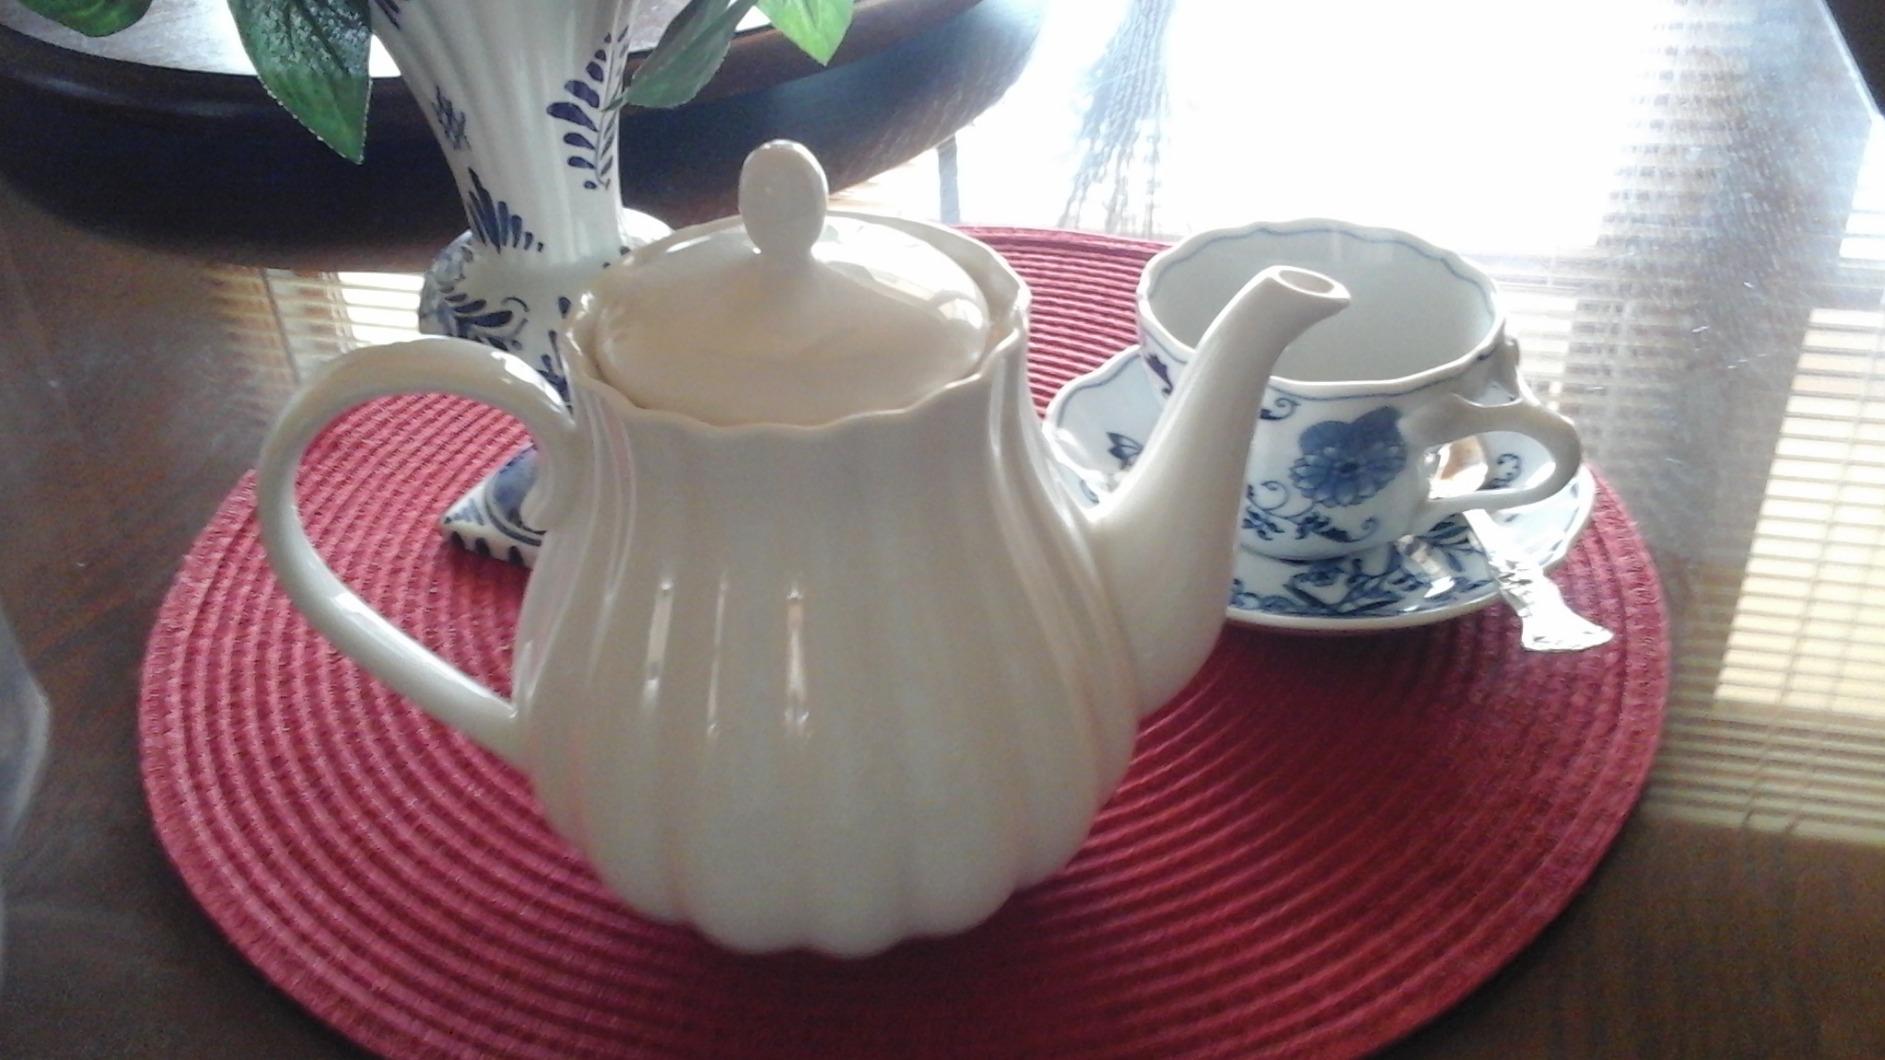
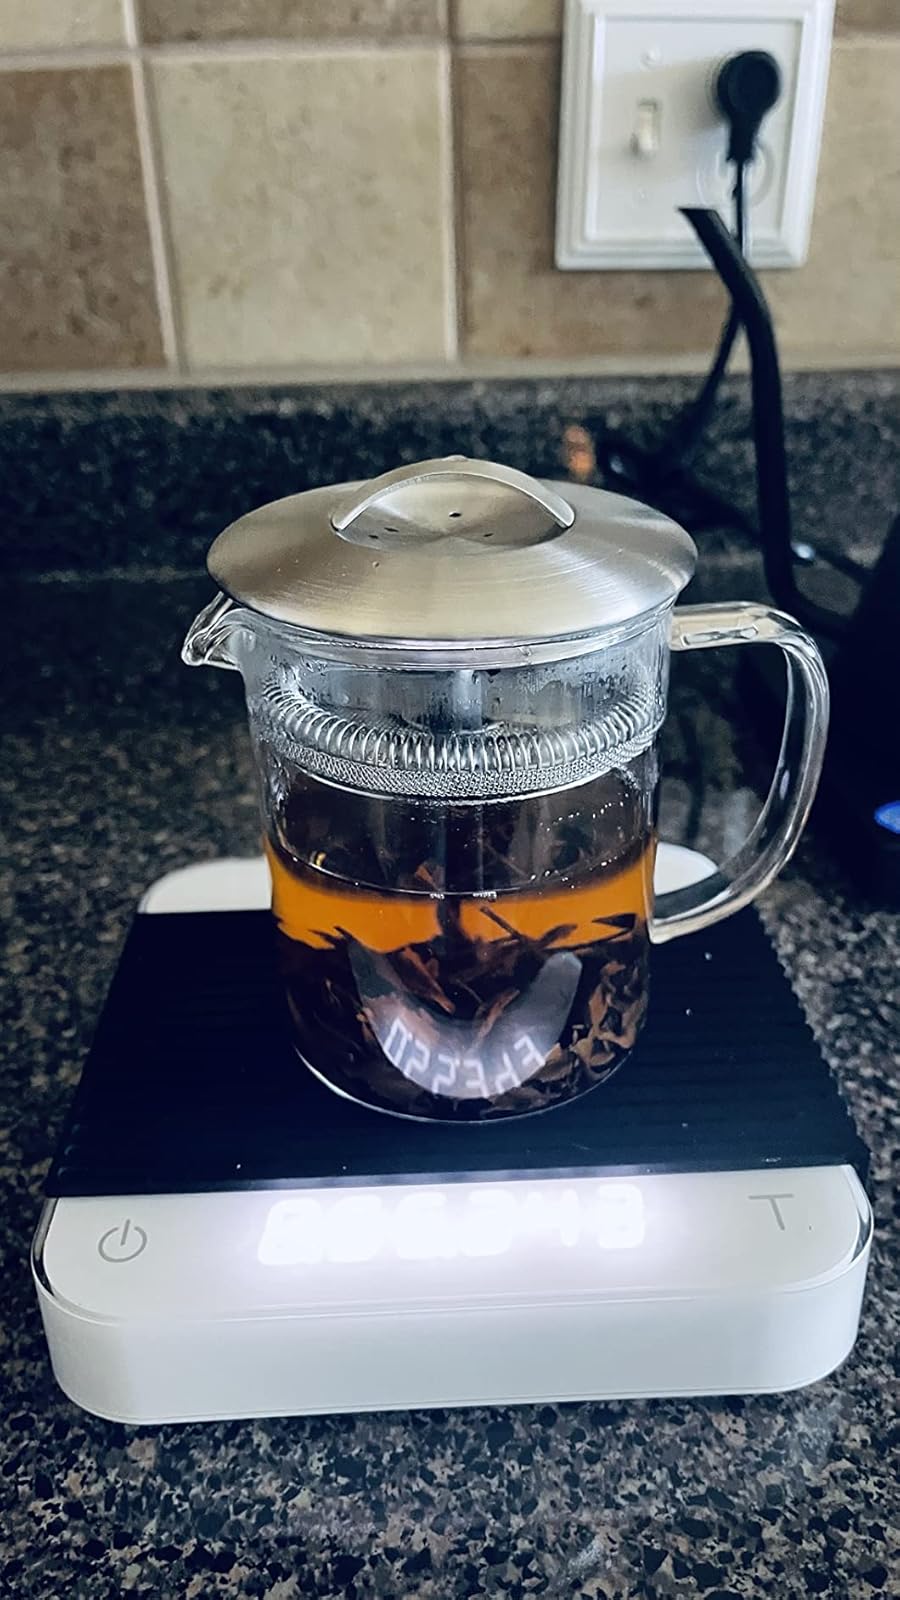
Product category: items_tea
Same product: no